Question: Please indicate a possible affordance area of the apple that can be used for eating
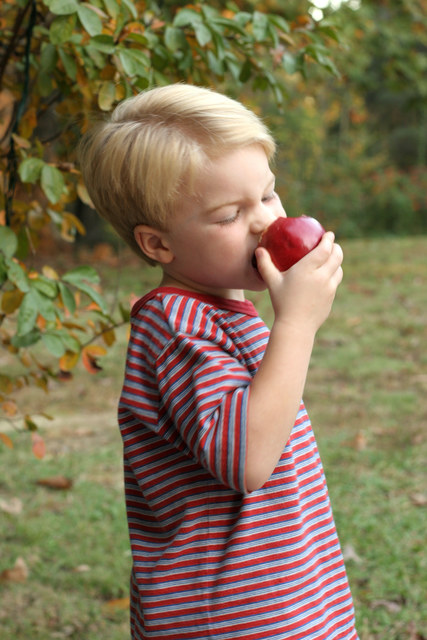
Answer: [252.598, 215.338, 327.184, 283.91]